Kevin Naiqama

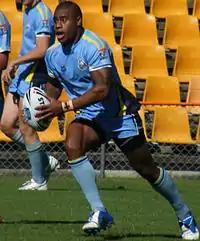
Naiqama playing for the Central Coast Centurions in 2011

Naiqama played for Fiji in the 2009 Pacific Cup.